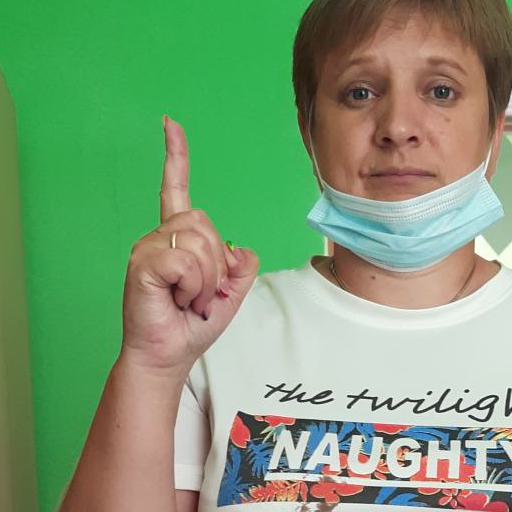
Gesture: one